Despina Pappa-Paschalidou

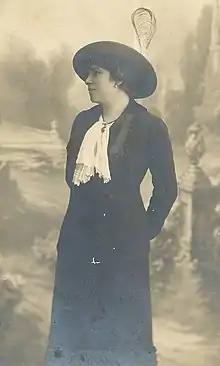
Despina Pappa - Paschalidou, 1920

The dolls were dressed in traditional clothes from different parts of Greece and Anatolia as well as urban dress. Despina's inspiration derived from everyday people of Athens’ life such as a tavern boy, a shoemaker, a baker, etc. Often her dolls would illustrate comical and funny features of people, such as the “Menidiatis”, holding a spit of meat, and the “Delapatridis”. Moreover, one of the Greek ministers ordered an oversized doll named “Othonas” and offered it as a present to the Prime Minister of Greece, Eleftherios Venizelos.